Volkswagen Golf Mk1

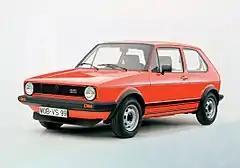
Golf GTI Mk1

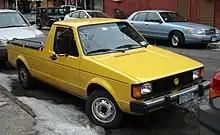
VW Rabbit Pickup

Due to the negative political reaction to the 1973 release of the Beetle "Gelb-Schwarzer Renner" ("GSR", or "Yellow-Black Racer"), Volkswagen had little inclination to develop a faster Golf.